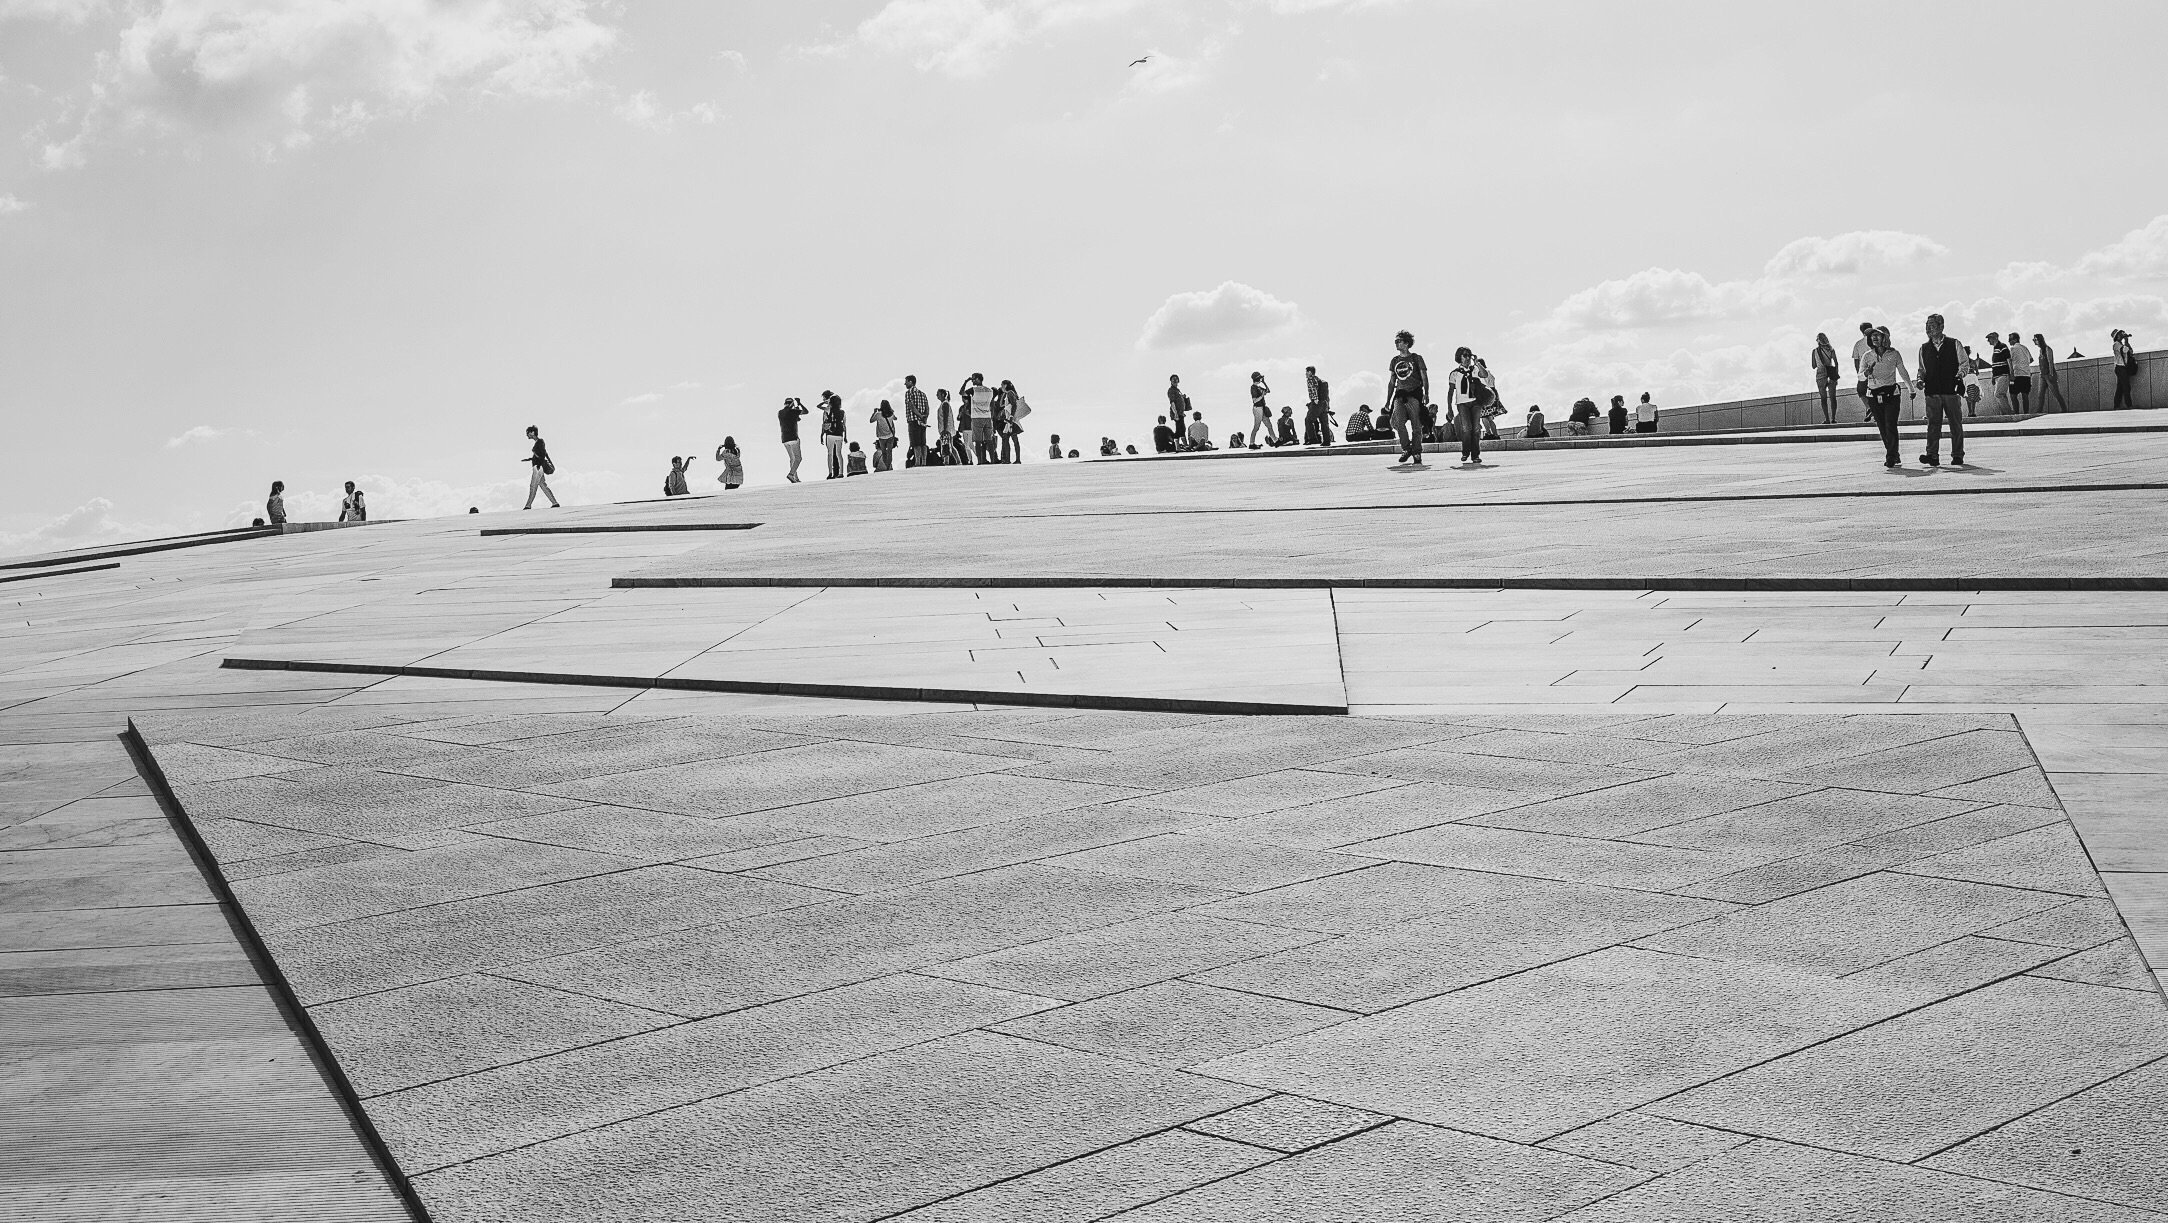
sand, snow, black and white, white, asphalt, walkway, line, monochrome, shape, road surface, monochrome photography, atmosphere of earth, outdoor structure